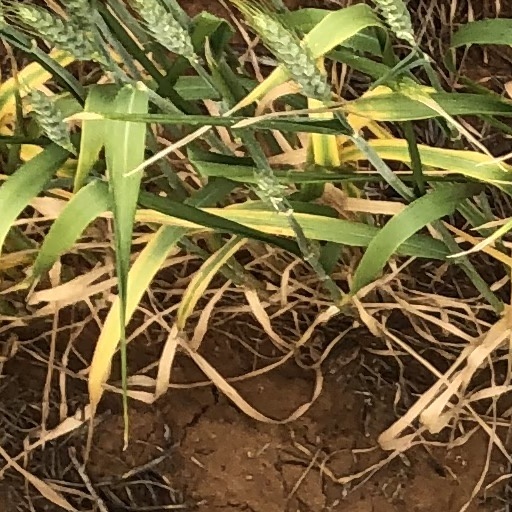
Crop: wheat